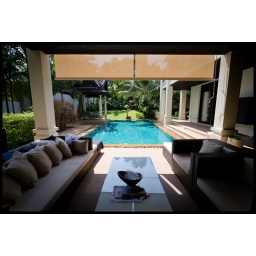
Pool at the beach house in Phuket